Memmingen station

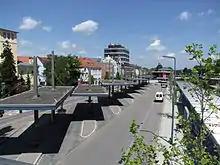
The central bus station

To relieve the crowded station forecourt, a bus station was built south of the station building at the end of the 1960s, which was upgraded as the "zentralen Omnibusbahnhof" (central bus station, ZOB) in 1982. The bay platform track 12 was demolished to add an additional through track; this platform had become dispensable, especially since the closure of passenger and freight traffic on the branch line to Legau on 28 May 1972.